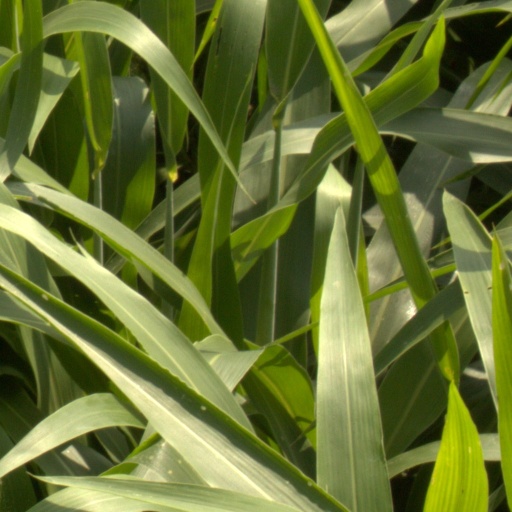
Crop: sorghum